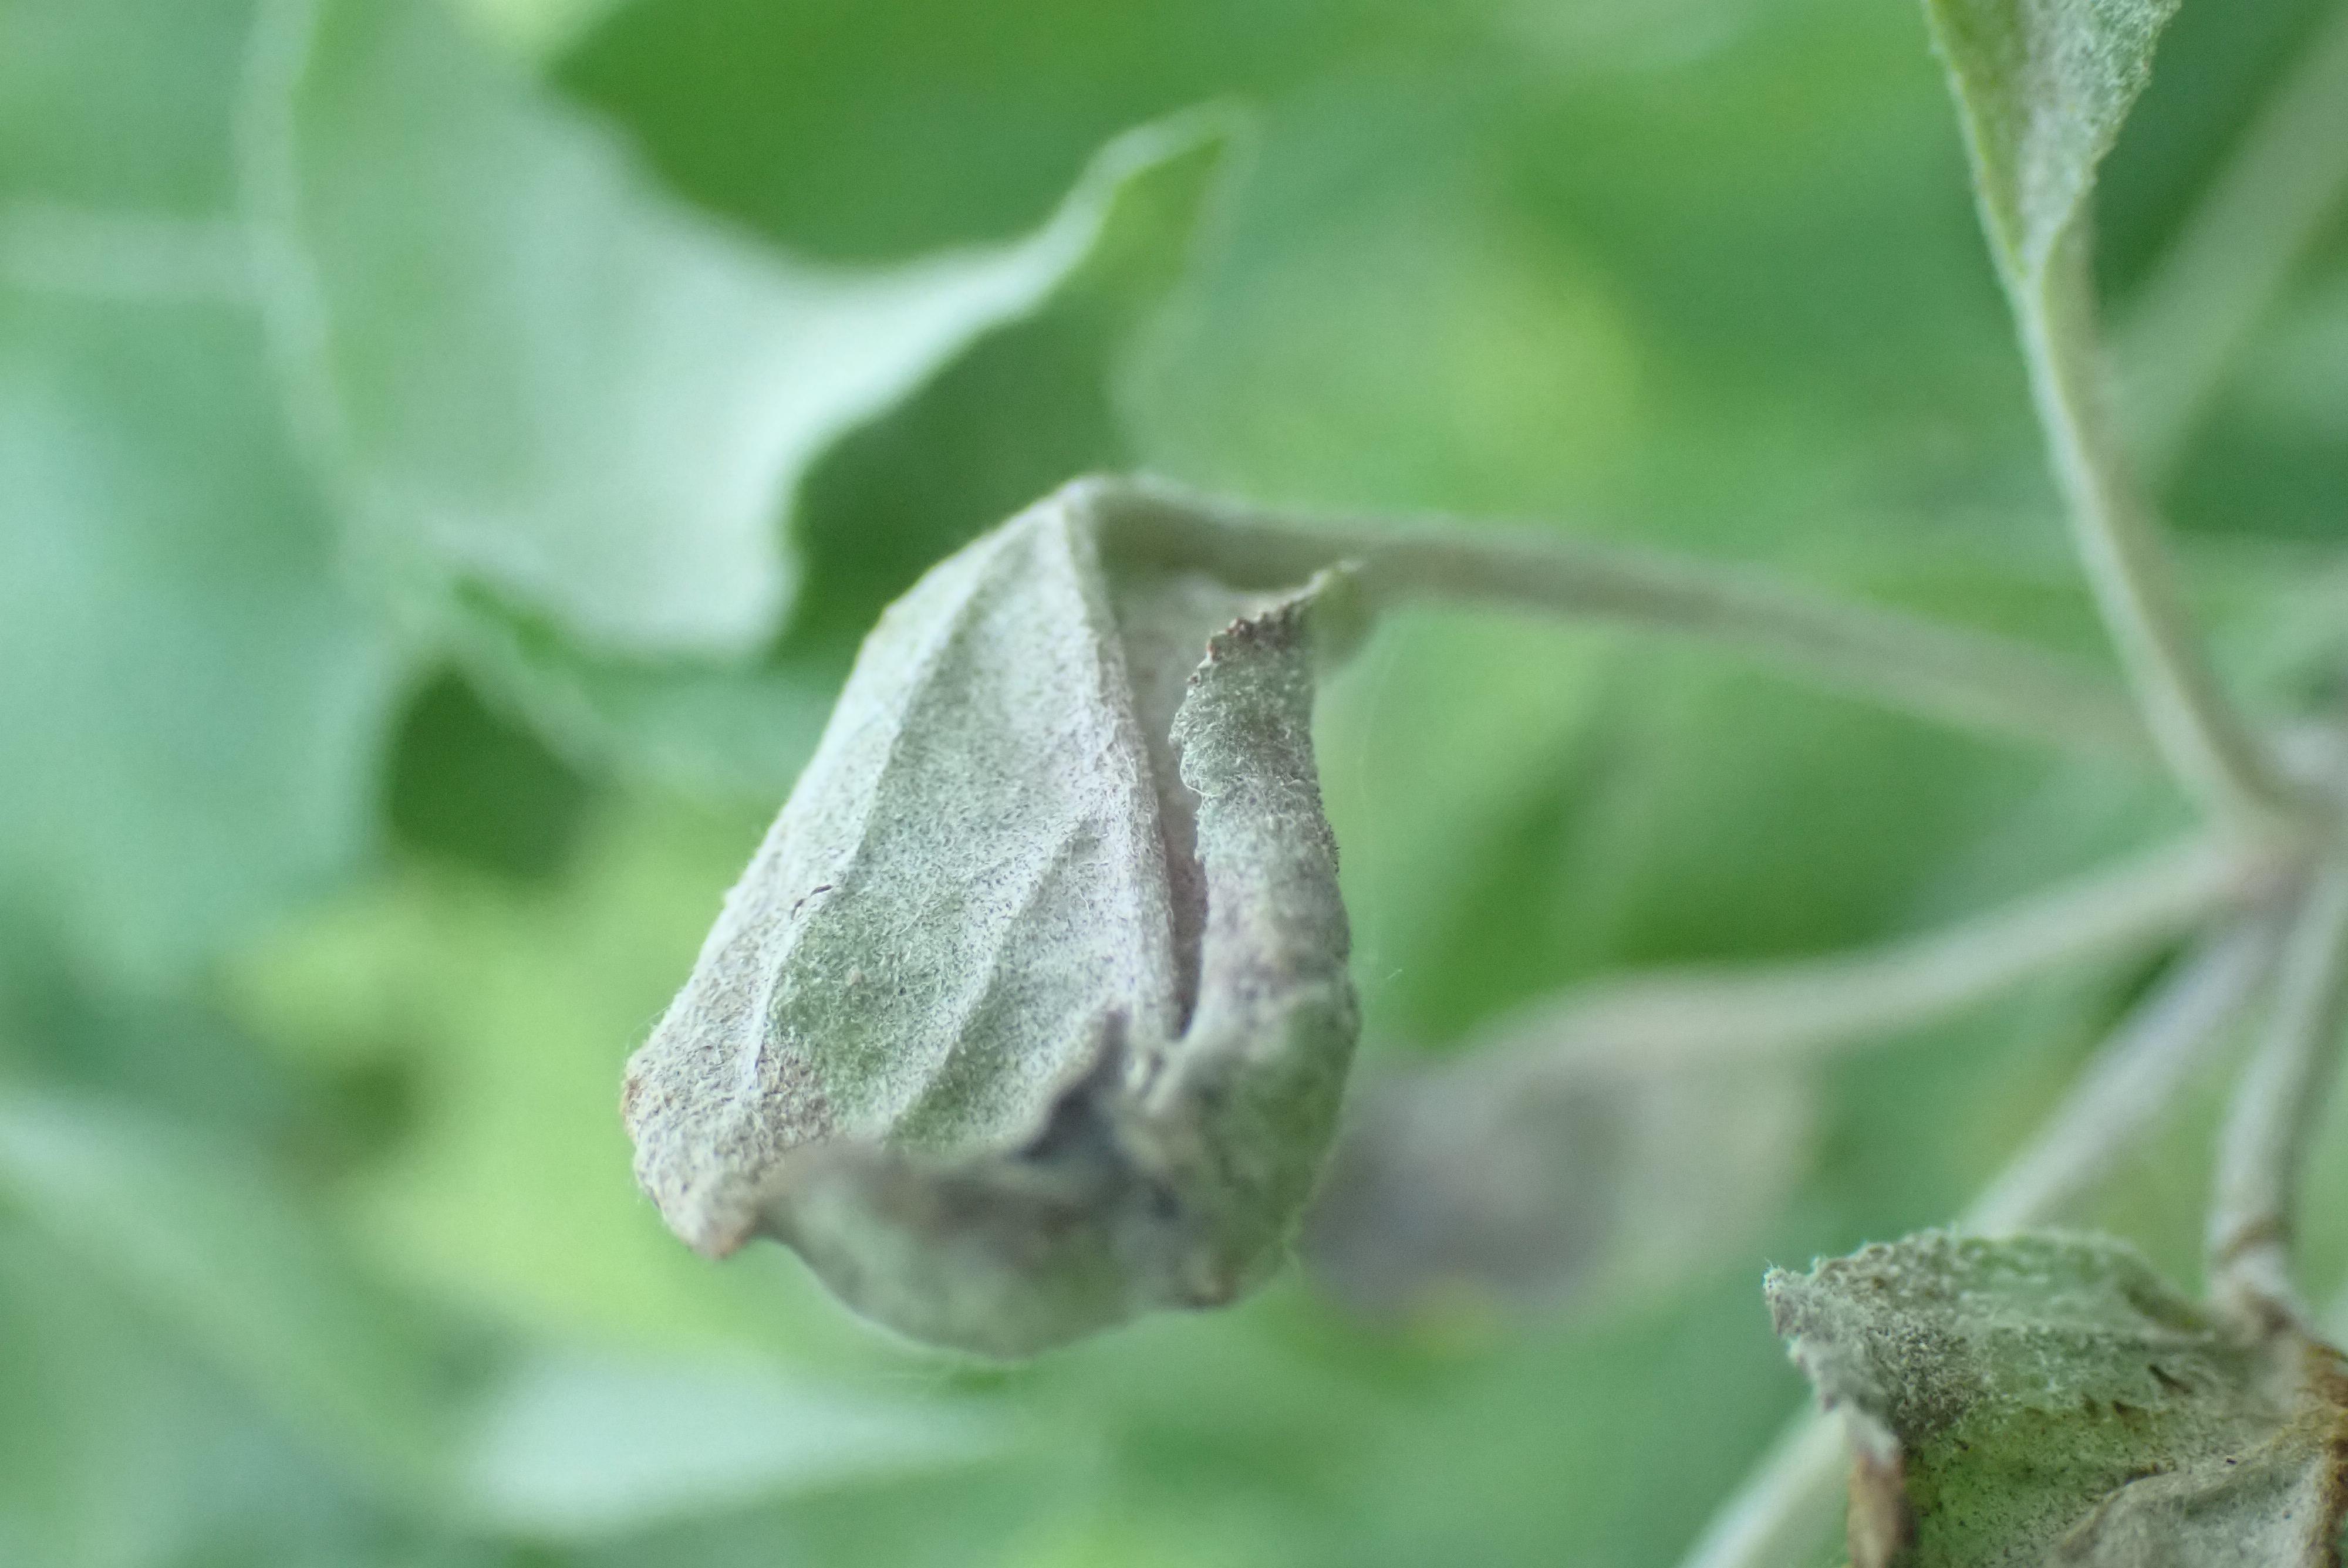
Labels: powdery_mildew